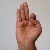
The image shows a hand gesture representing the letter 'F' in Indian Sign Language.